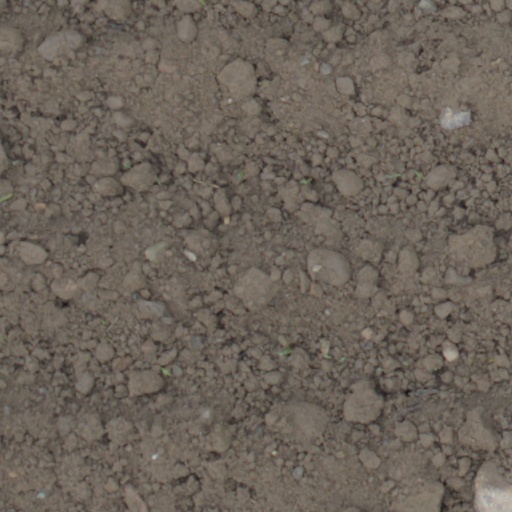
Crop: wheat